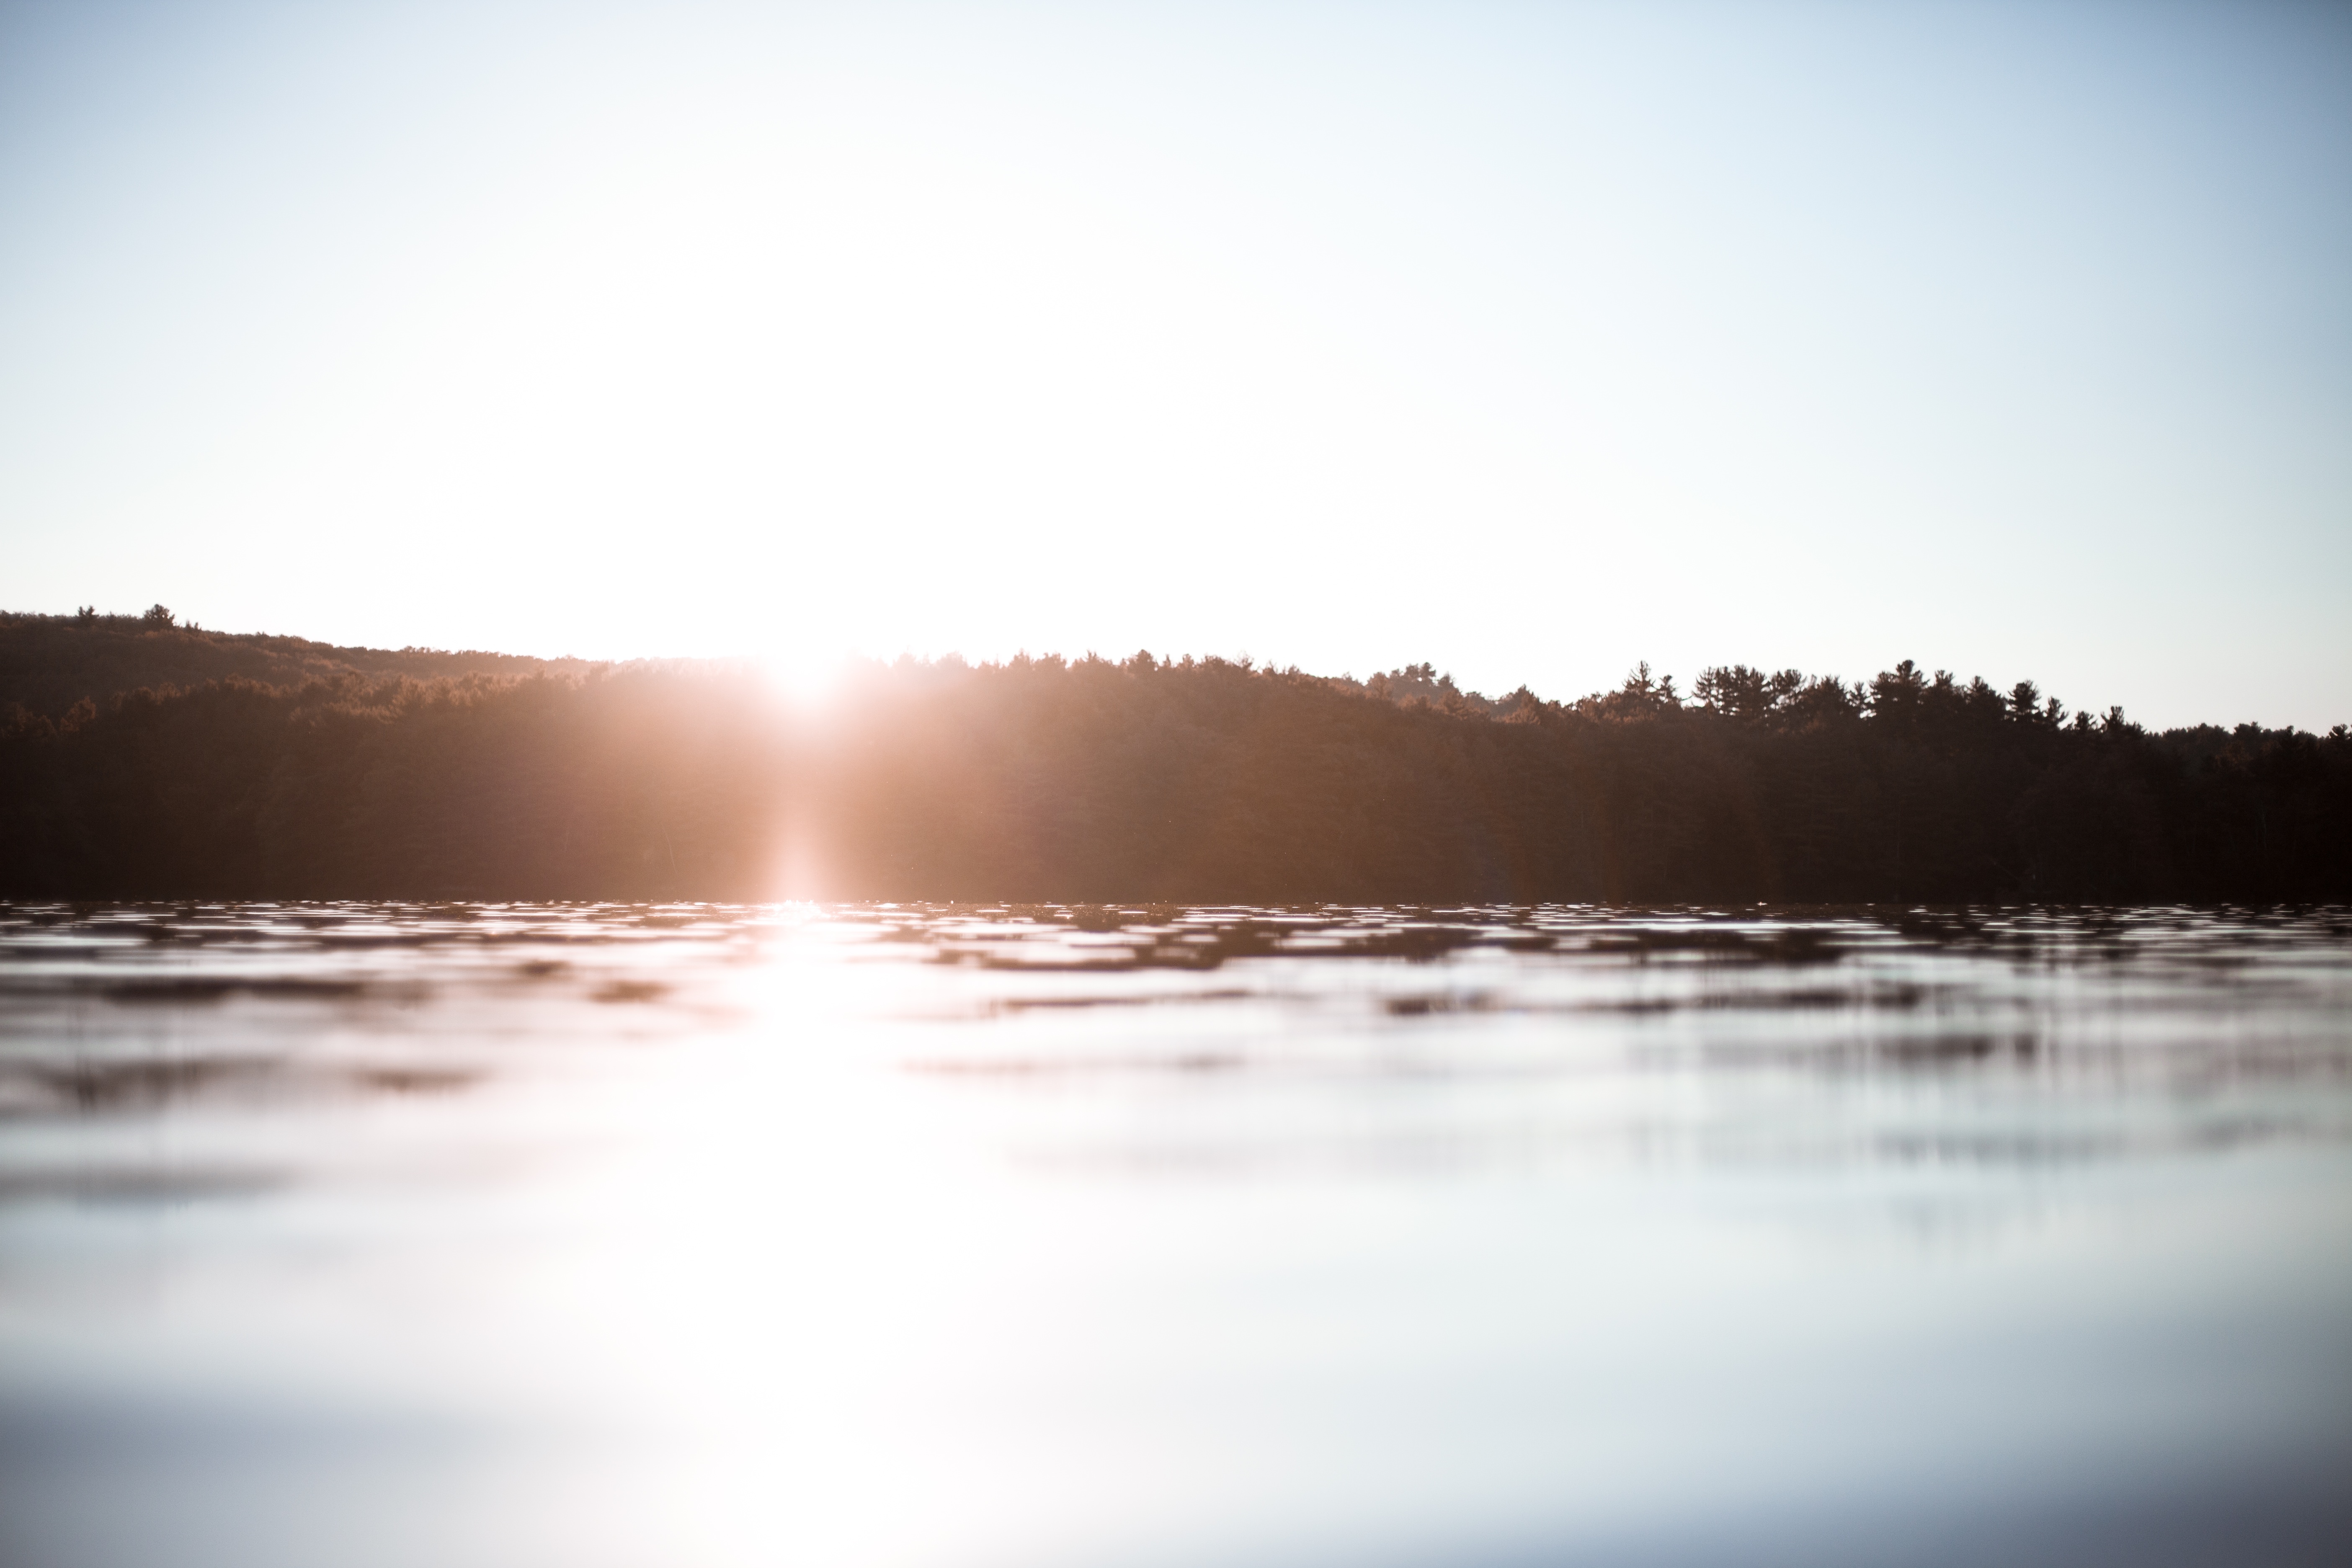
sea, water, nature, ocean, horizon, light, cloud, sky, sun, sunrise, sunset, mist, sunlight, morning, shore, wave, lake, dawn, atmosphere, dusk, evening, reflection, body of water, atmospheric phenomenon